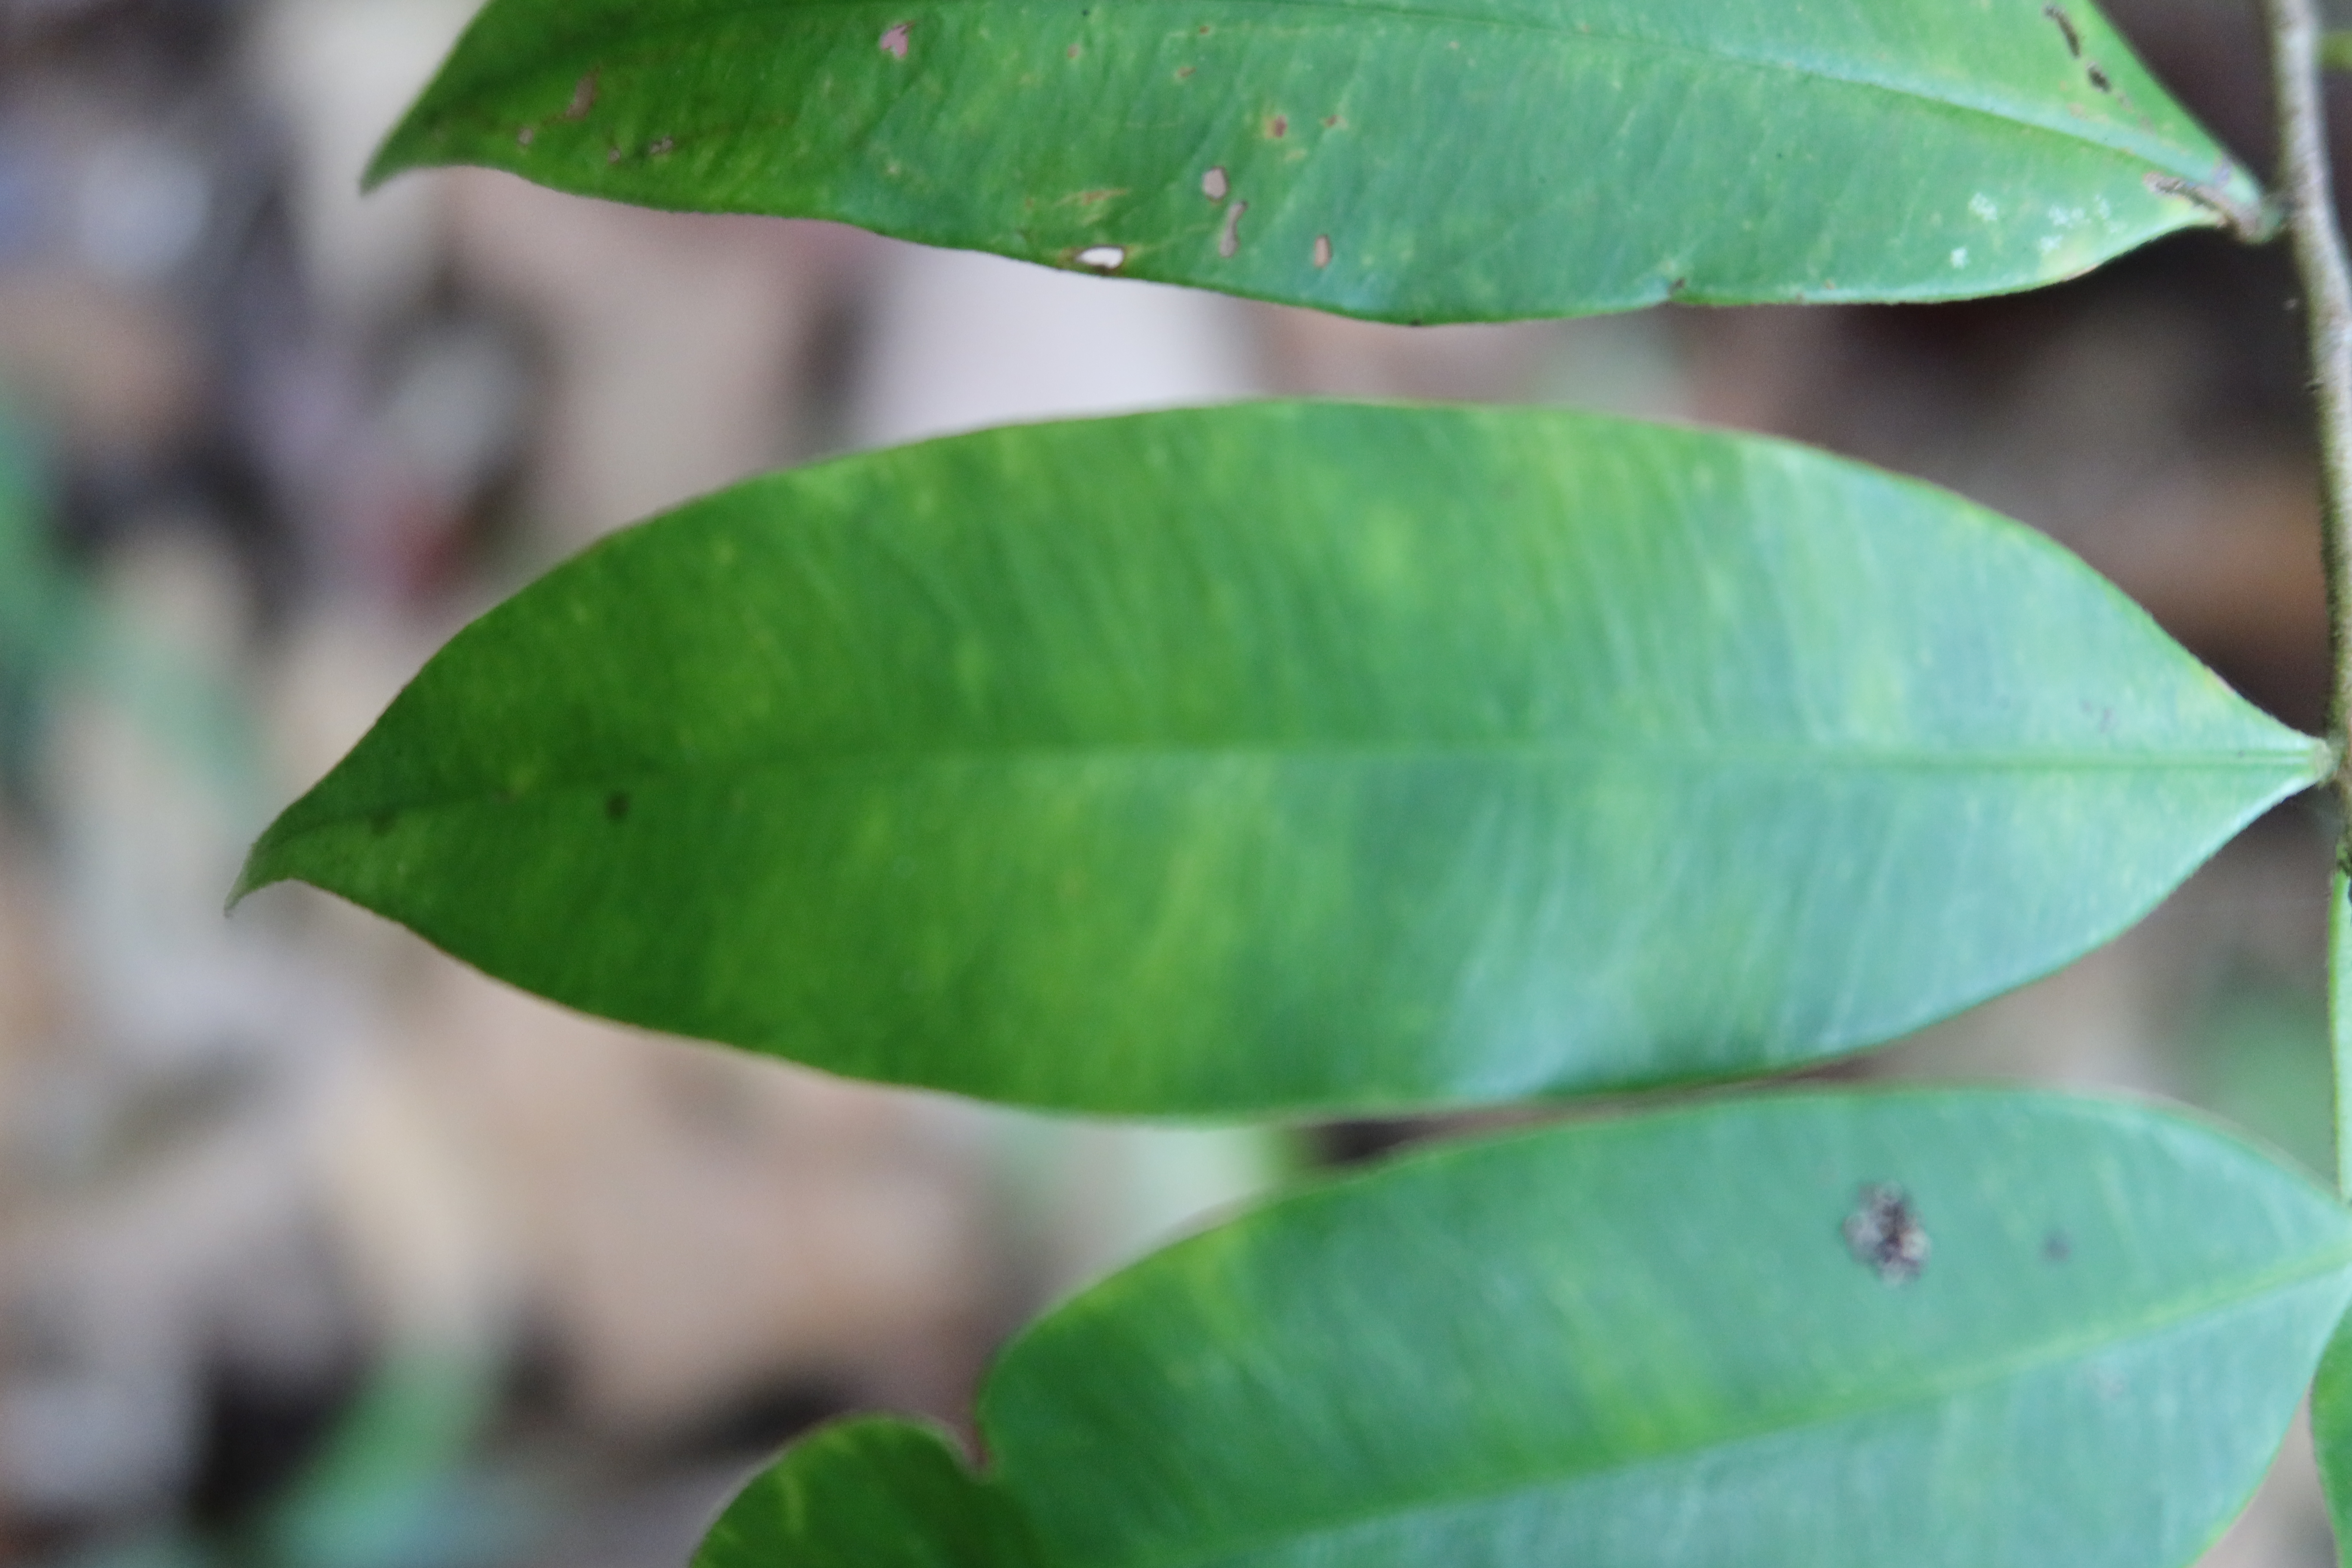
Label: Downy mildew